Illinois Route 171

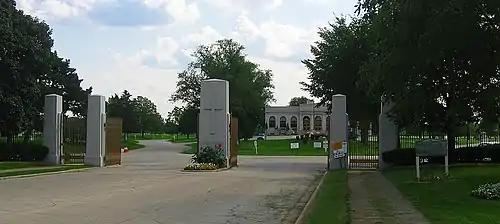
The main gate of Resurrection Cemetery on Archer Avenue, reputedly the home of Resurrection Mary

The section of IL 171 on Archer Avenue between Sag Bridge and Justice is reputed to be haunted. There have been reports of ghostly monks in the cemetery at St. James at Sag Bridge Church since the mid-1800s; in 1977 police are said to have chased a group of them into the cemetery. A vanishing hitchhiker known as Resurrection Mary is said to ask for rides between the Willowbrook Ballroom in Willow Springs and Resurrection Cemetery in Justice - and then disappear into the cemetery.